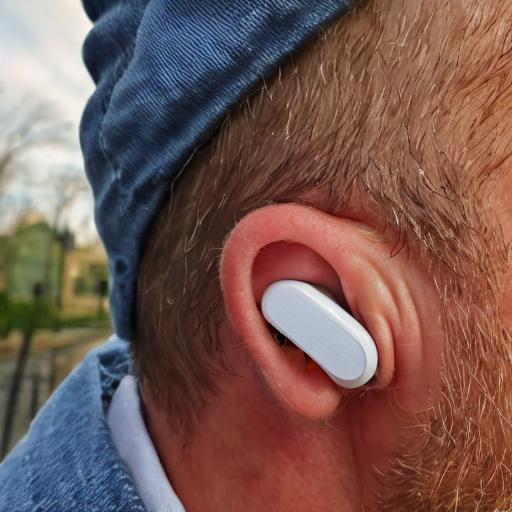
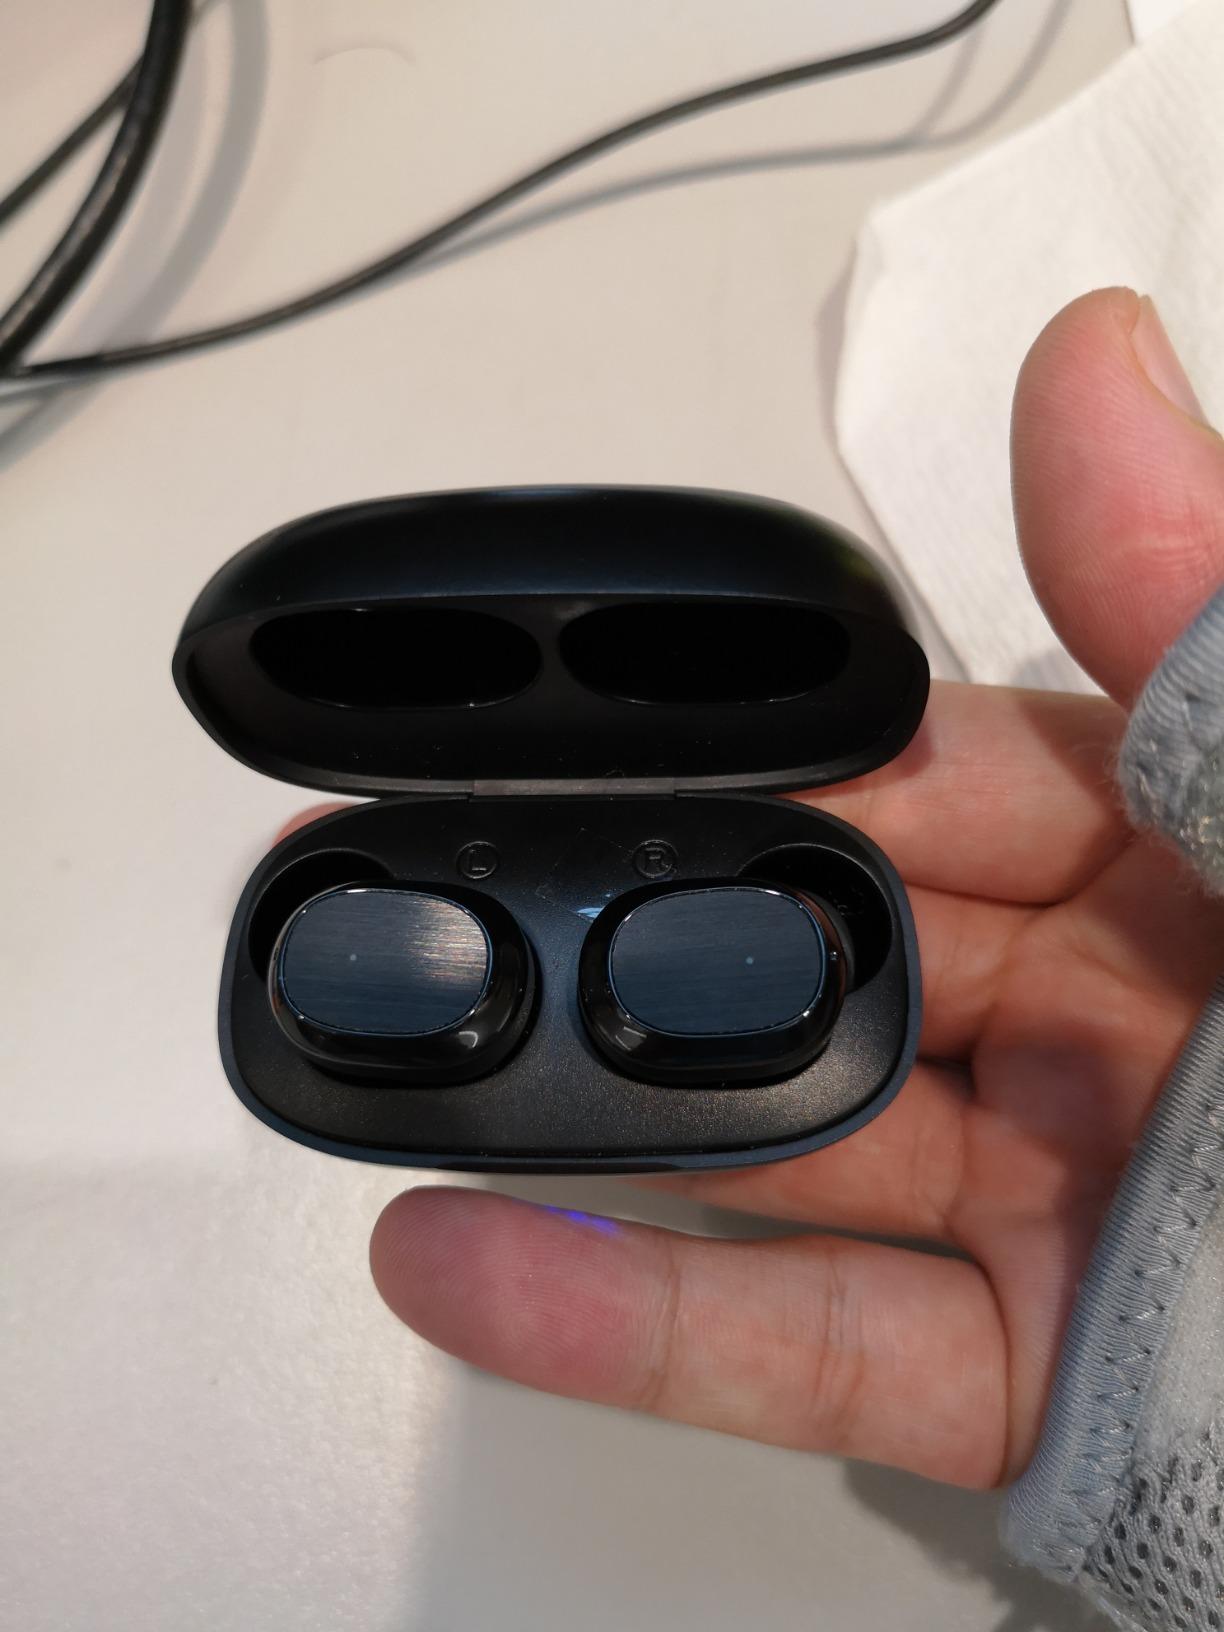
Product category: earbuds
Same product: no